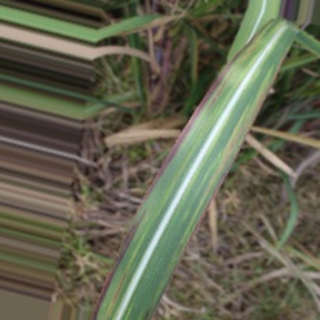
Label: sugarcane_bacterial_blight